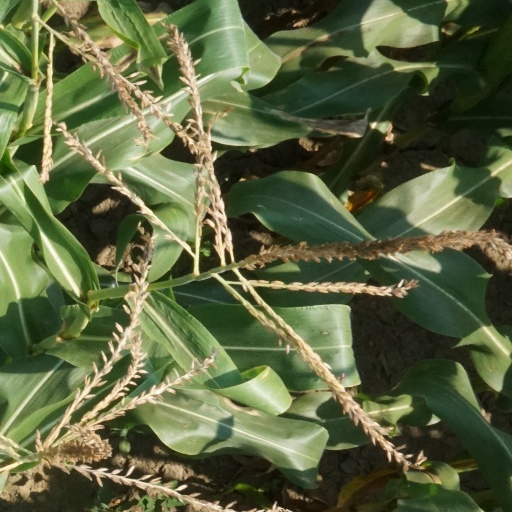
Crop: maize; corn